Nepali Mandir

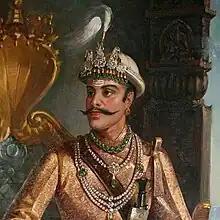

The King of Nepal, Rana Bahadur Shah took exile in Varanasi from 1800 to 1804 and titled himself as "Swami Nirgunanda". During his exile, he decided to build a replica of Pashupatinath Temple in Varanasi. Construction of the temple commenced during his exile / stay in Varanasi. During the construction, Shah moved back to Nepal. On 25 April 1806, Rana Bahadur Shah was stabbed to death by his stepbrother, Sher Bahadur Shah. His son Girvan Yuddha completed the project 20 years after the deadline. The land was later transferred to Rana Bahadur Shah by Kashi Naresh in the year 1843. The temple, adjacent area, Lalita Ghat and a dharamshala, belongs to the Nepal government.